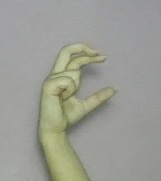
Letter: thal